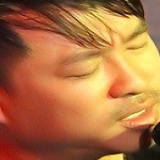
ca sĩ Quang Lập